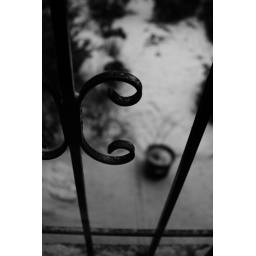
The semi bare pavement out back.... soon to be drowning in snow.